Aliw Theater

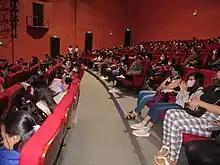
Interior in February 2023

A 100-capacity orchestra pit is also present within the theater, which is the largest in the Philippines. The feature was unveiled in October 2012 as a present to Lisa Macuja-Elizalde on her 48th birthday.